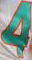
Number: 4